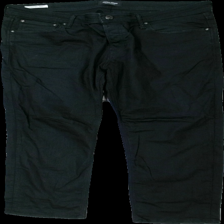
View: front
Type: Jeans
Category: Men
Brand: Jack And Jones
Colors: Black
Material: 90% cotton 10% elastane
Cut: Regular
Season: All
Trend: Denim
Damage location: top center
Damage 2 location: middle center
Price range: 50-100
Recommended usage: Reuse
Description: svarta jeans